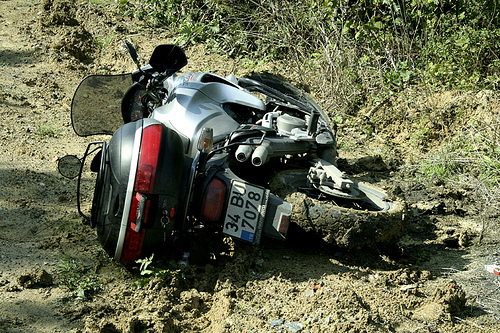
user: Given an image and a question. Answer the question in a short answer. Question: Why is the bike on its side? Short Answer:
assistant: it fell over